Rosenhügel Studios

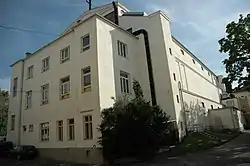
The studios in 2007.

The Rosenhügel Studios are film studios located in the Austrian capital Vienna. They were opened in 1923 and originally owned by the Vita-Film production company. After the company's bankruptcy the following year the studios were taken over by Sascha Film, the largest of the Austrian companies of the era. In the early 1930s Sascha formed a partnership with the German outfit Tobis Film to renovate the studios for production of sound films. A number of Austrian hit films were produced there during the remainder of the decade.